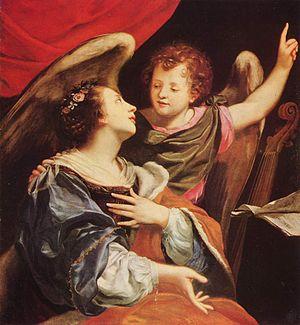
La Messa di Santa Cecilia est une œuvre religieuse d'Alessandro Scarlatti, écrite en 1720 pour cinq solistes, chœur et orchestre, commandée par et dédiée au cardinal Aquaviva.